Christopher W. Grady

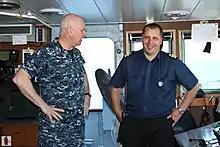
Vice Adm. Grady visits the "Lindormen-class" support vessel EML Wambola (A433) during exercise BALTOPS 2017, 10 June 2017

Ashore, Grady first served on the staff of the Joint Chiefs of Staff and then as naval aide to the chief of naval operations. He also served on the staff of the chief of naval operations as assistant branch head, Europe and Eurasia Politico-Military Affairs Branch (OPNAV N524). He then served as executive assistant to the navy's Chief of Legislative Affairs. Next, he served as the deputy executive secretary of the National Security Council in the White House. He then went on to serve as the executive assistant to the chief of naval operations.